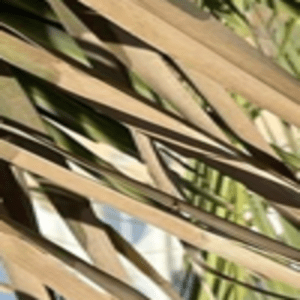
Label: Manganese Deficiency